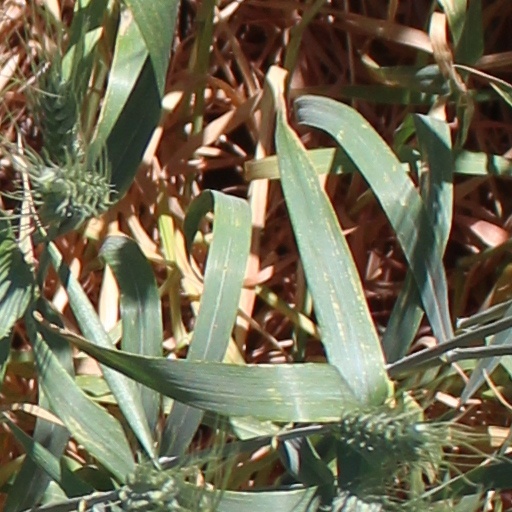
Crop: wheat